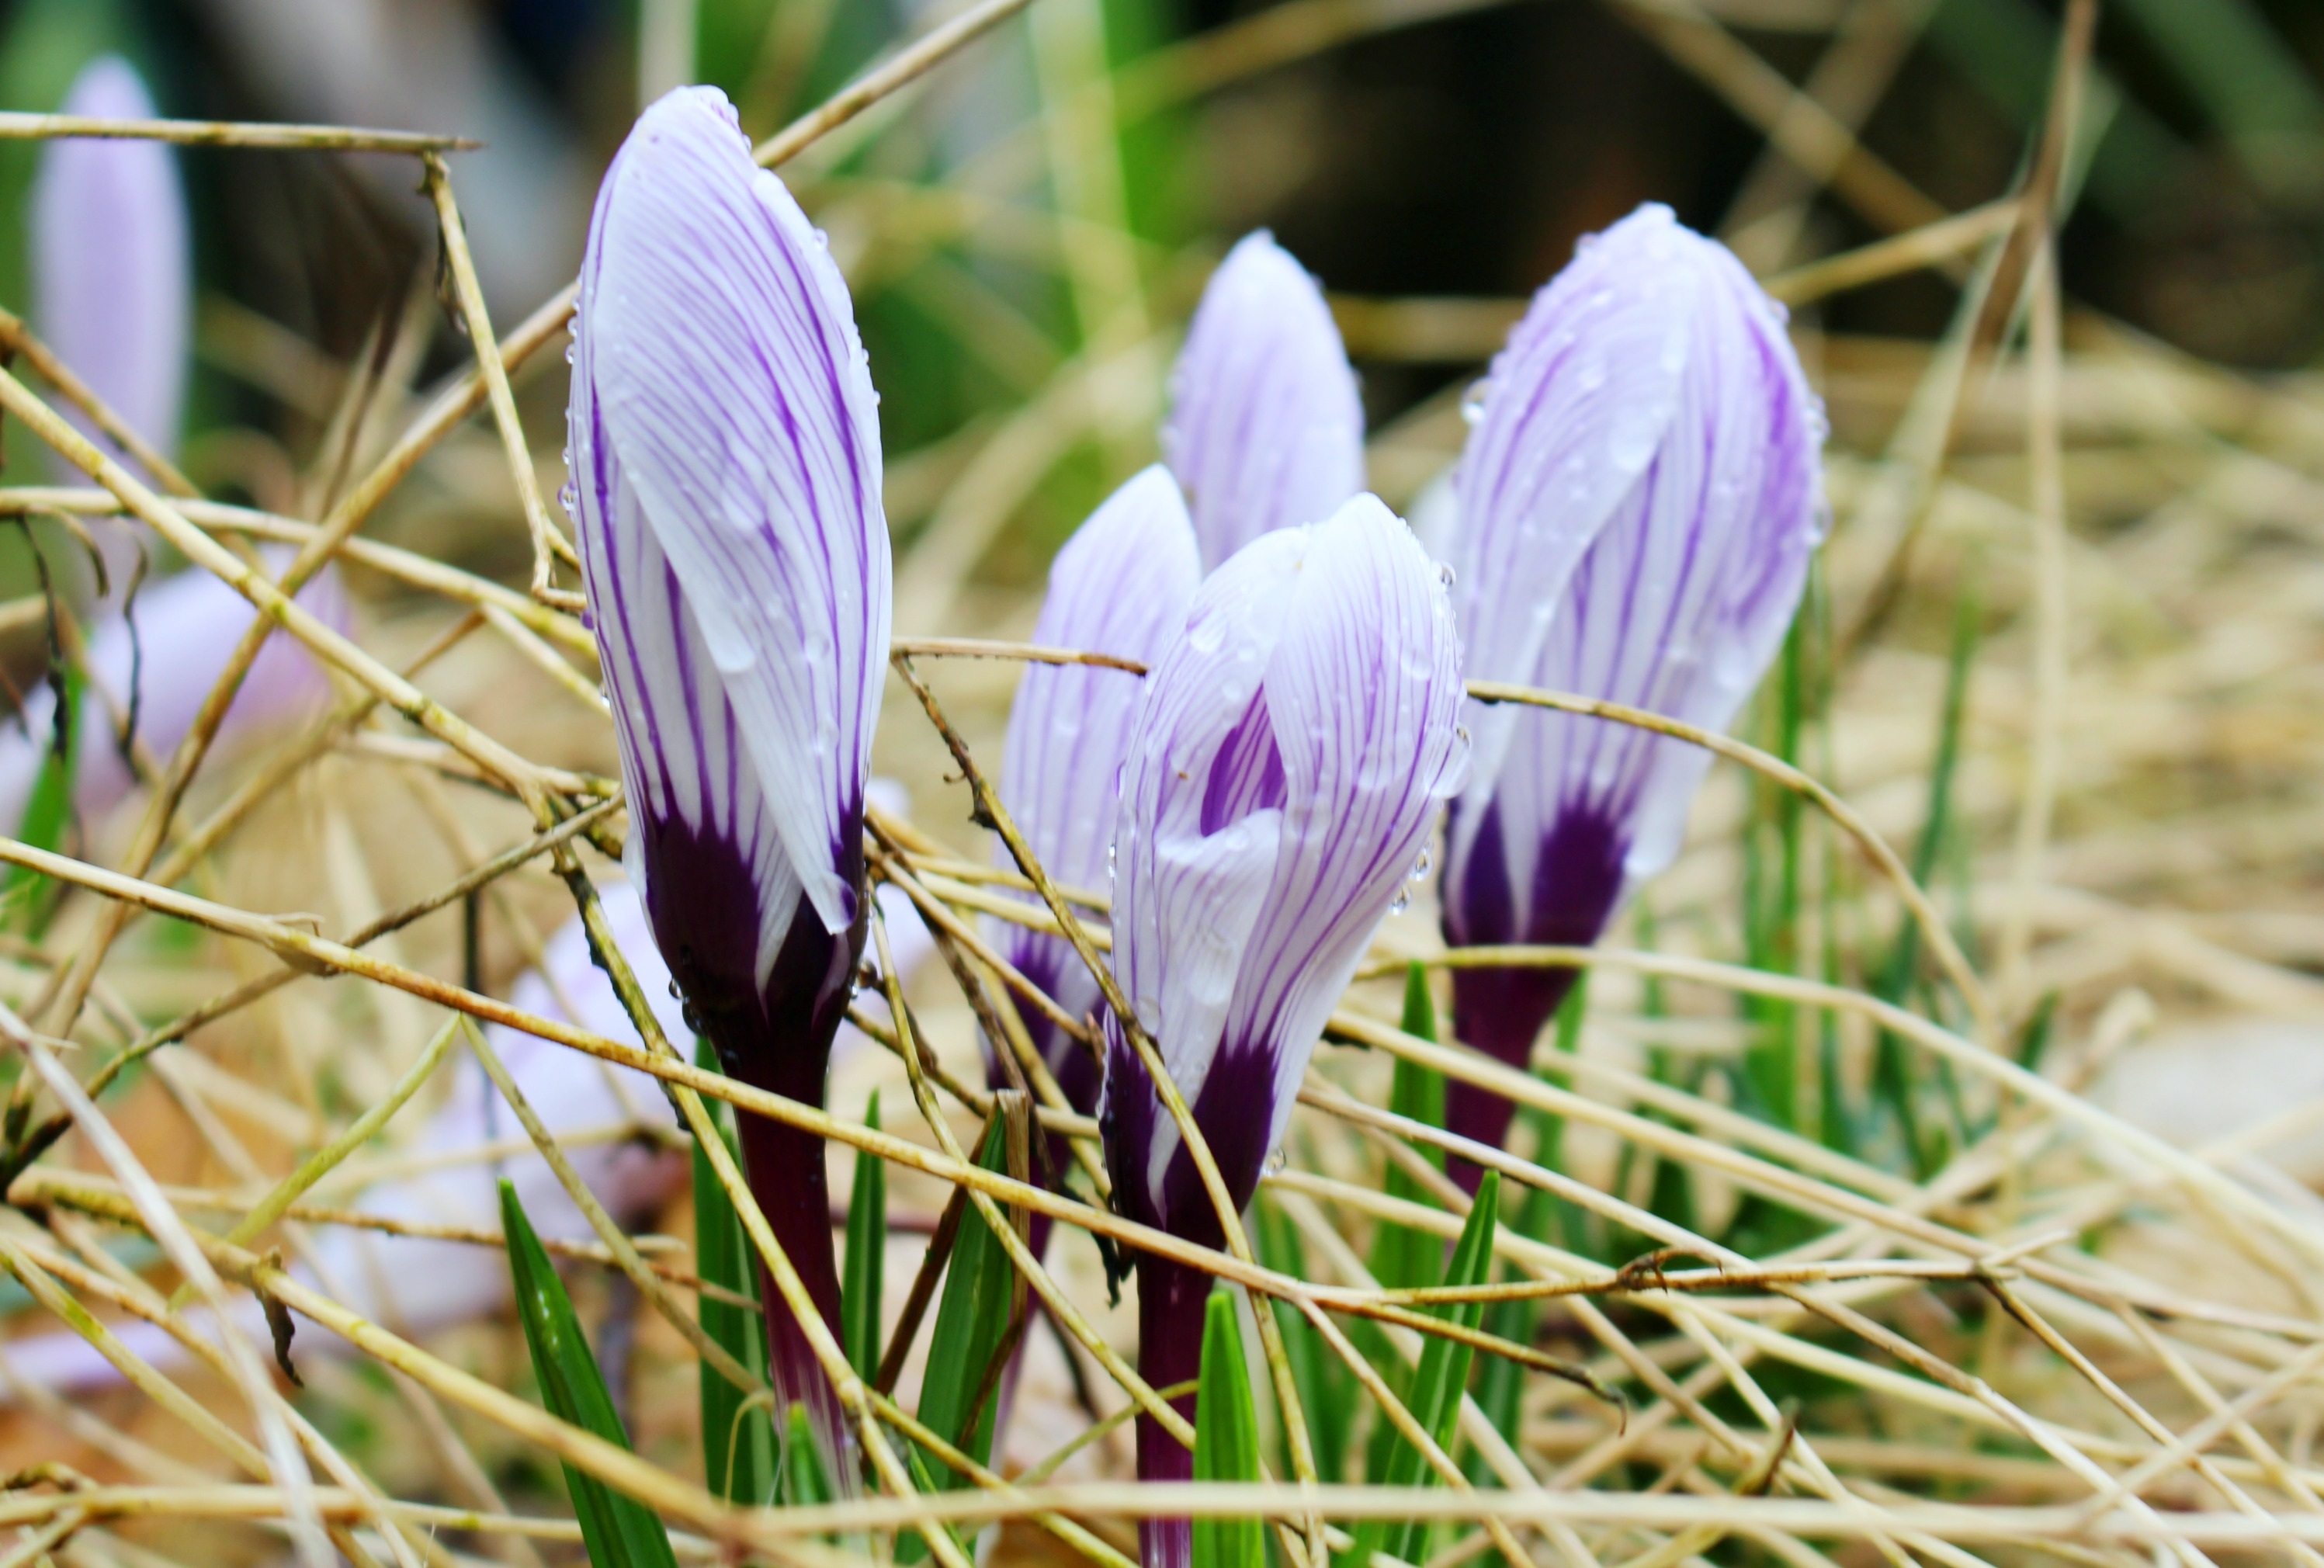
nature, grass, plant, meadow, flower, purple, petal, floral, spring, fresh, botany, blooming, garden, flora, wildflower, flowers, close up, springtime, easter, first, crocus, macro photography, flowering plant, land plant